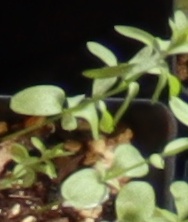
Label: Flax